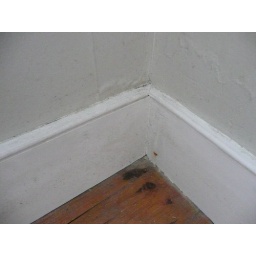
Mould and damp in corner of bedroom on outside facing wall and hall wall